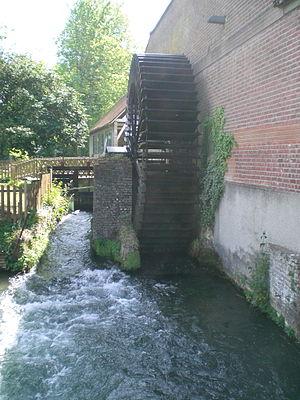
la roue du moulin de Longpré-les-Corps-Saints sur l'Airaines
Longpré-les-Corps-Saints est une commune française située dans le département de la Somme, en région Hauts-de-France.
Cet article répertorie les moulins à eau existant dans le département de la Somme.
L'Airaines est une rivière de la région Hauts-de-France, dans le département de la Somme, en ancienne région Picardie, et un affluent gauche du fleuve la Somme.